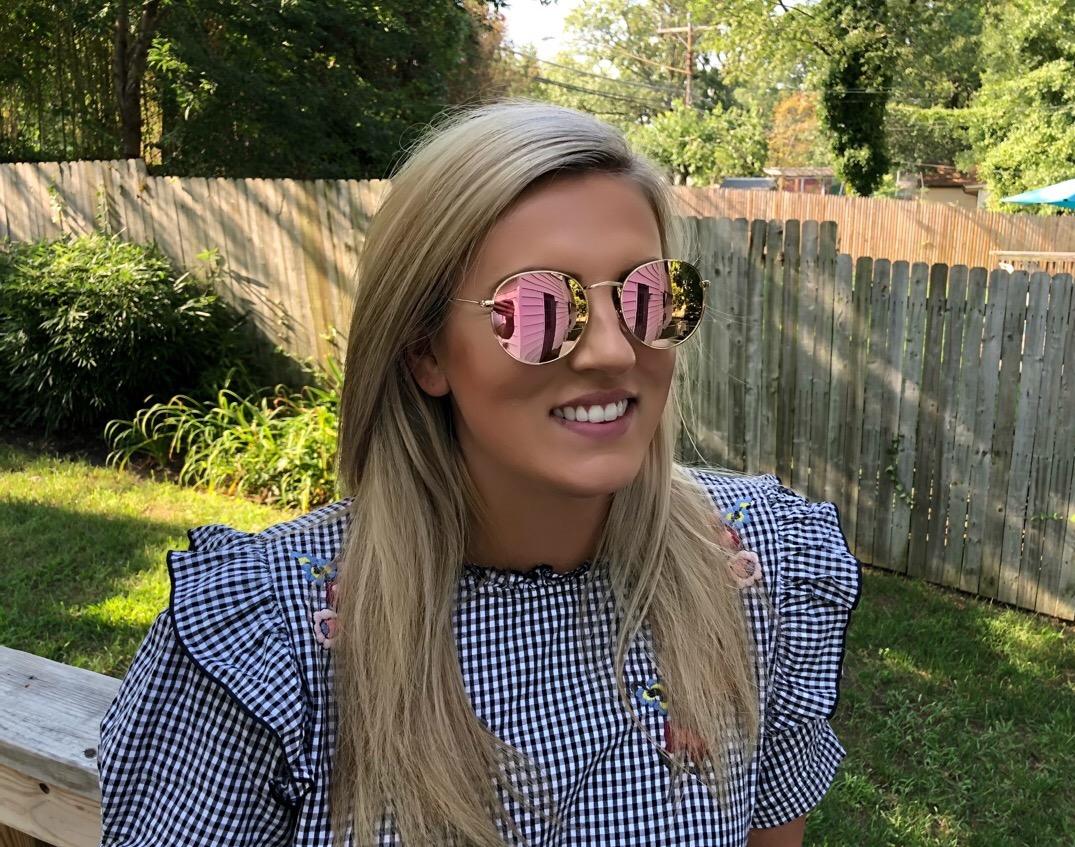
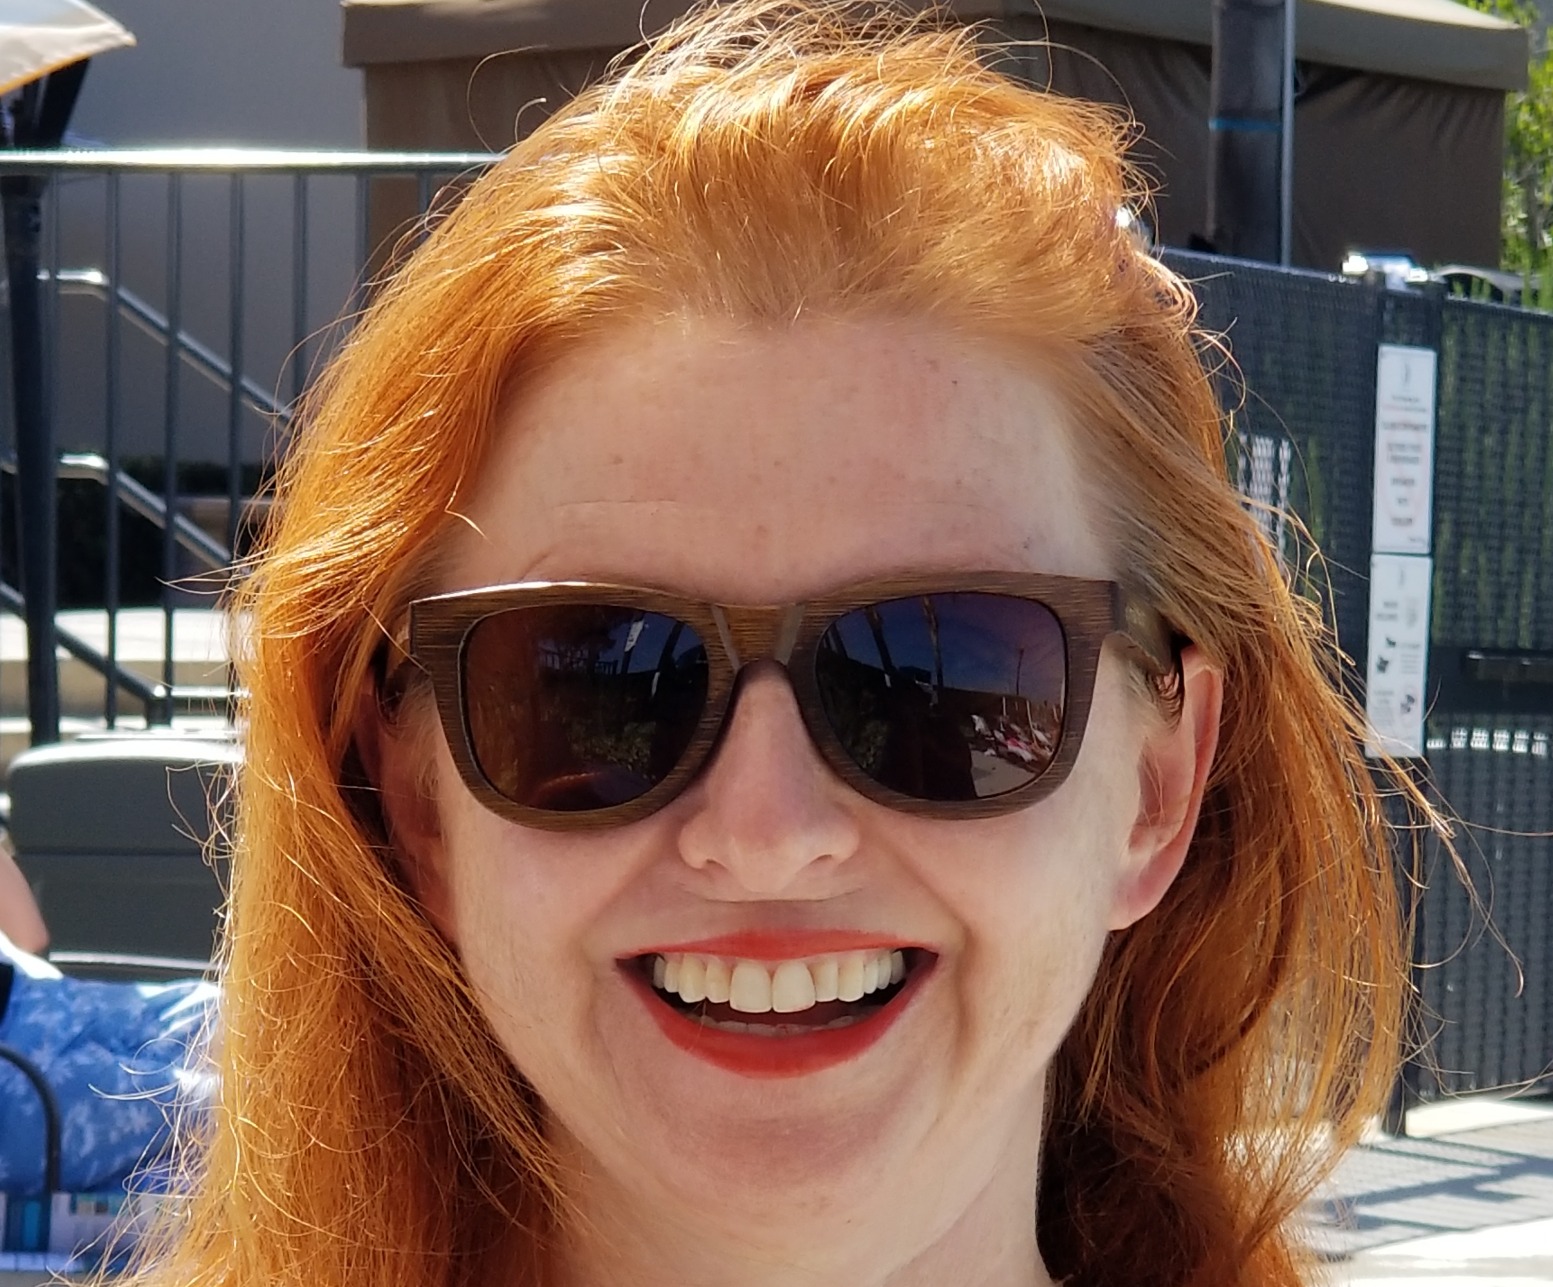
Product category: accessories_sunglasses
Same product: no